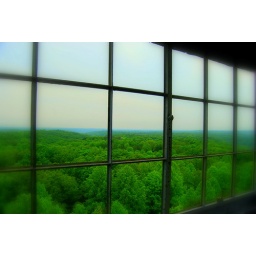
looking out window of fire tower , near lake monroe indiana